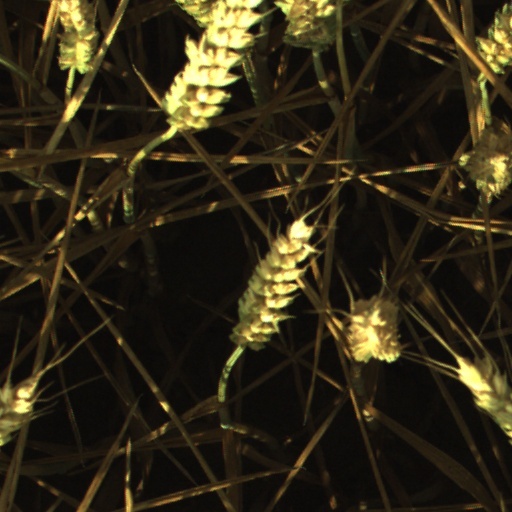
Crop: wheat